Geoff Tate

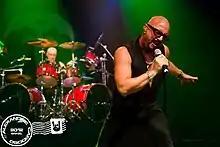
Drummer Scott Rockenfield and singer Geoff Tate performing with Queensrÿche in São Paulo, Brazil on April 14, 2012. Tate would repeatedly spit at Rockenfield during this show.

In a band meeting on April 12, 2012, which Tate did not attend, the band fired both Tate's stepdaughter, Miranda, from running the fan club, and his wife Susan, their band manager since 2005. According to Wilton, the reasons were that "the last 3 years, basically it just came to a point that we didn't have a voice in the band anymore. It was all run by the singer and his manager, the wife." On April 14, 2012, before the soundcheck for a show in São Paulo, Brazil, Tate had an argument with the other members about the firing of his family. This confrontation became heated, leading to Tate retaliating by throwing over the drum kit, throwing several punches and physically assaulting and spitting on Rockenfield and Wilton. Over the course of the band's next three shows, Wilton, Rockenfield, and Jackson felt that Tate continued to misbehave and they came "to the conclusion that they can no longer work or perform with Mr. Tate." They called a band meeting on June 5 (some sources say June 6). Tate withdrew from this conference call, after which the other band members voted to "consider Geoff Tate expelled from the band" and "continue to use the Queensrÿche name with a new lead singer".